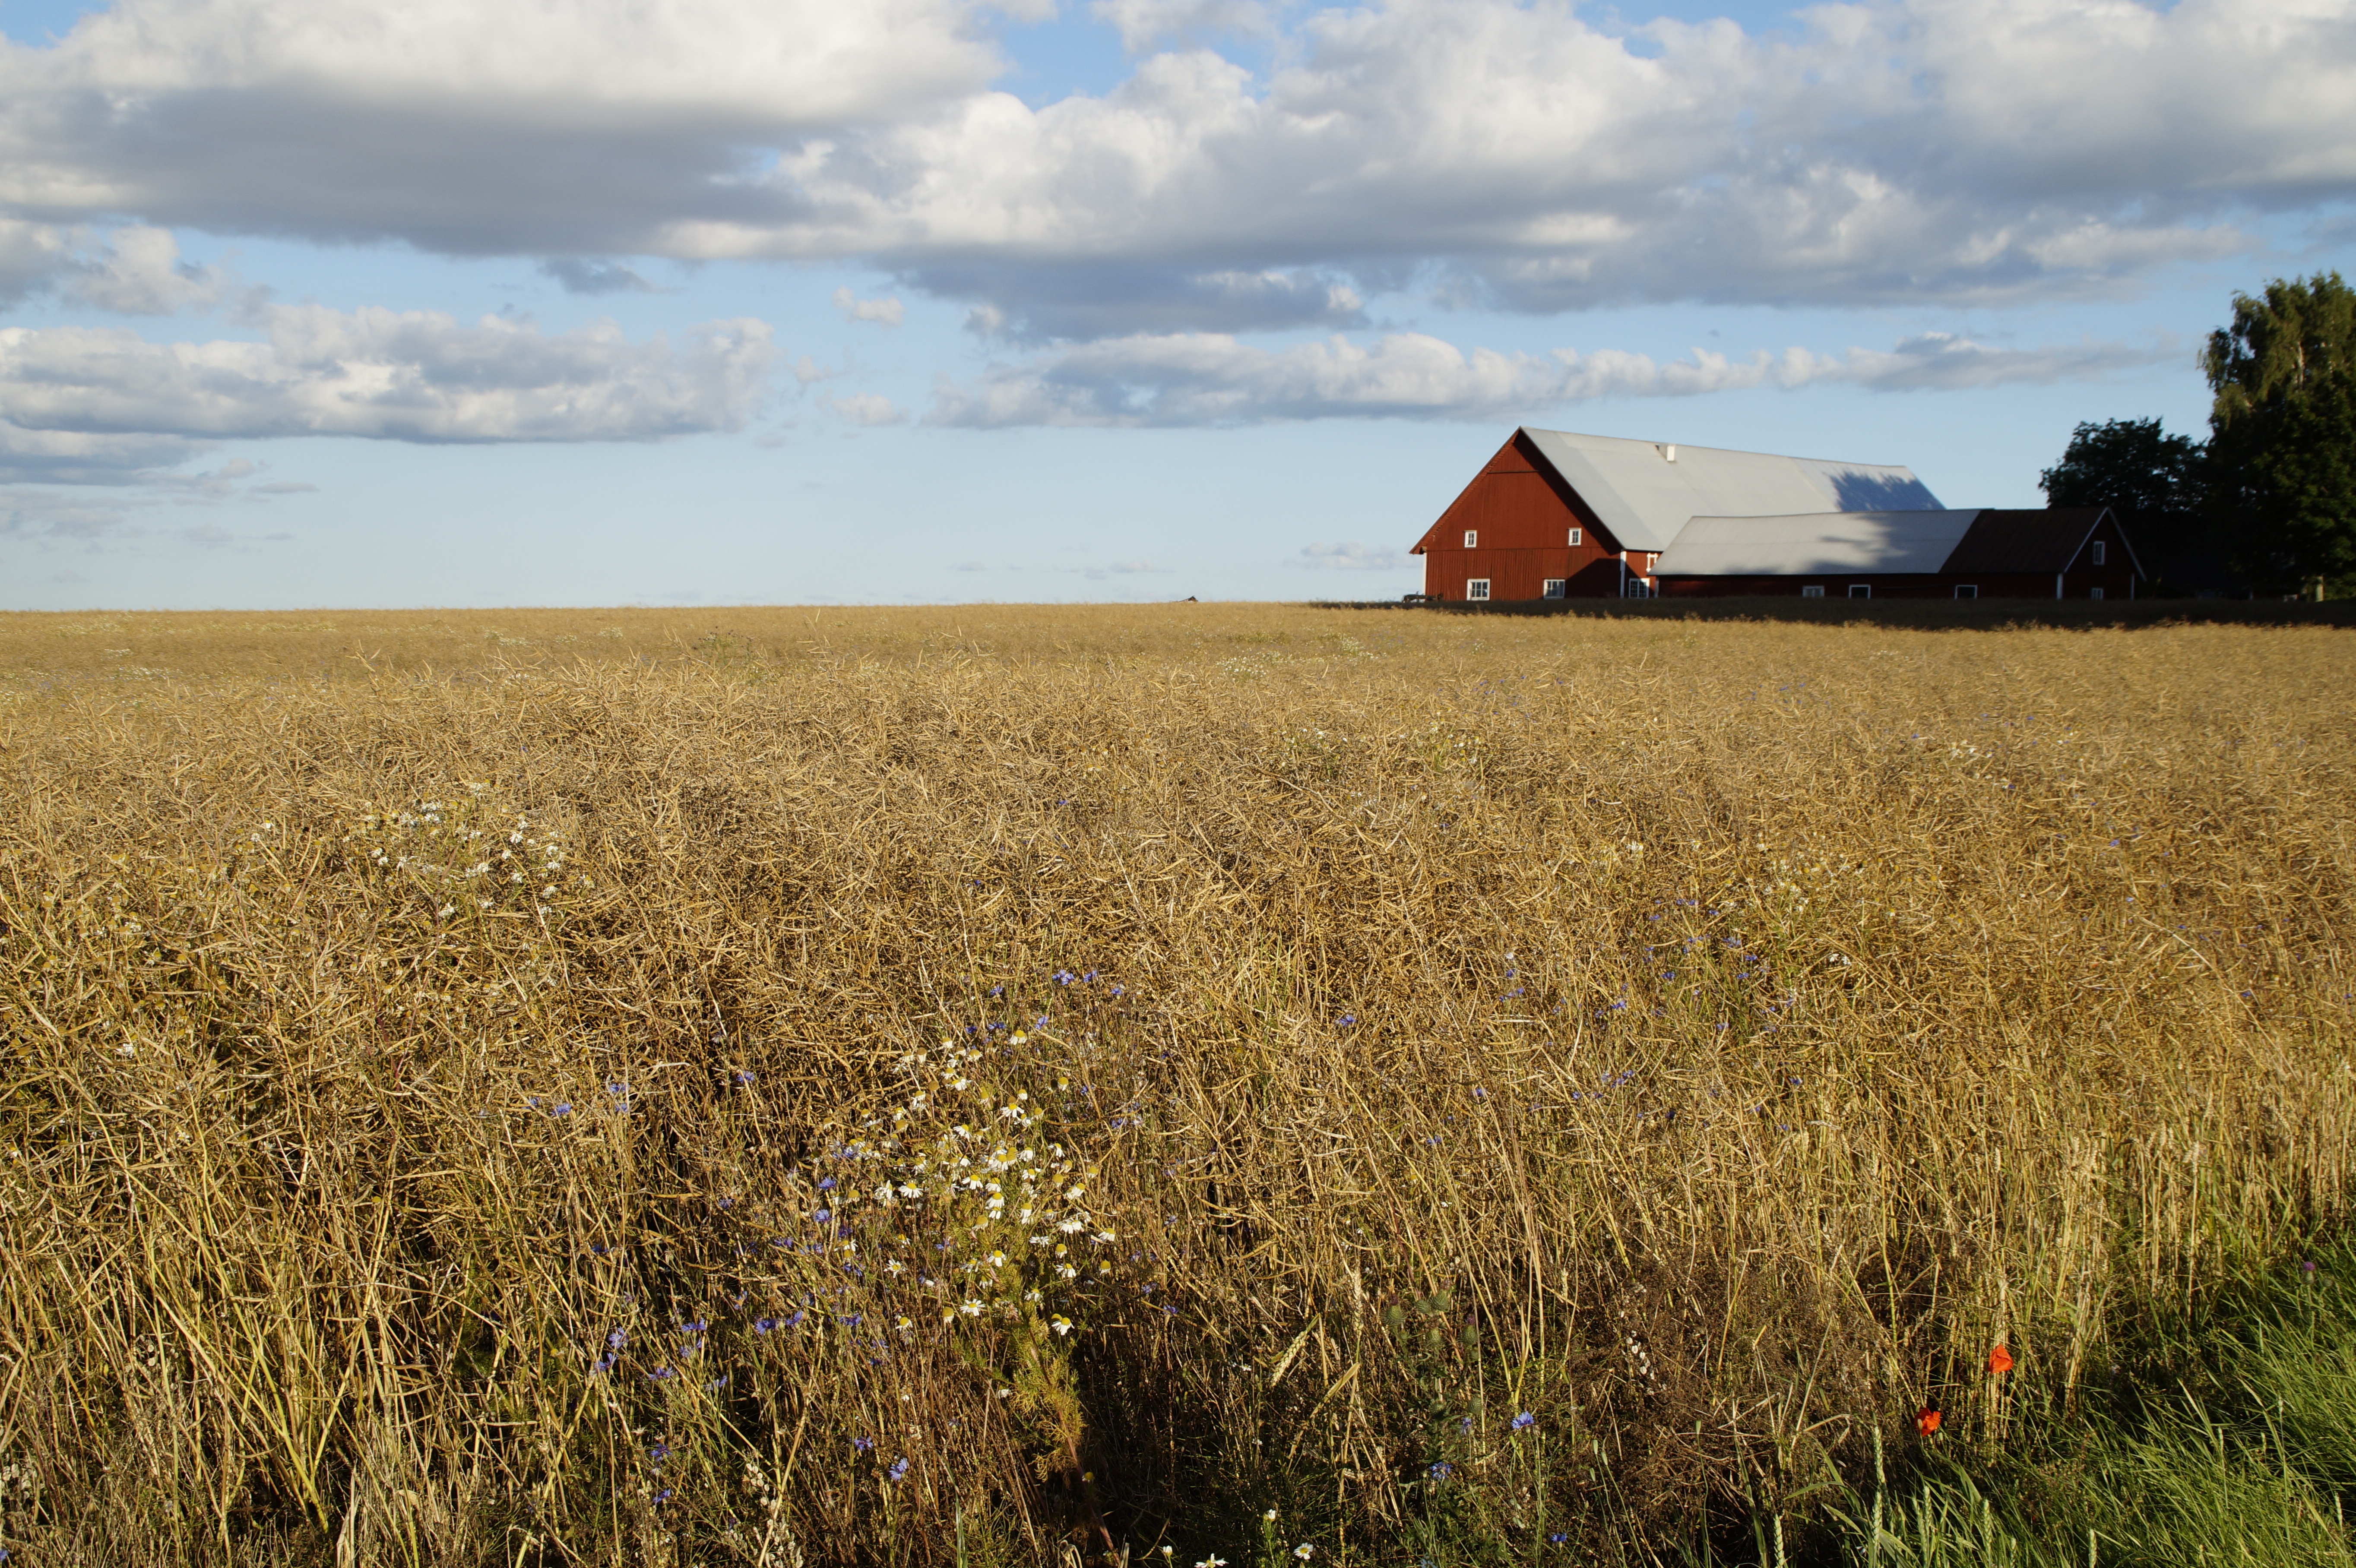
landscape, tree, nature, grass, horizon, marsh, plant, sky, field, farm, meadow, prairie, morning, hill, flower, wind, summer, food, golden, crop, autumn, yellow, agriculture, plain, gold, grassland, sweden, wetland, cornfield, cereals, habitat, mood, ecosystem, arable, rural area, golden yellow, mature, grain fields, natural environment, grass family